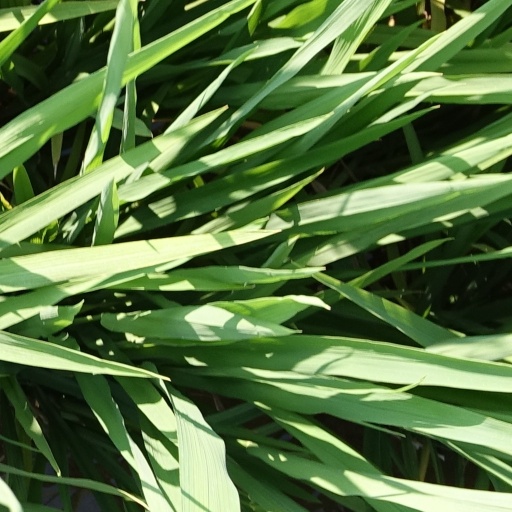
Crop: rice